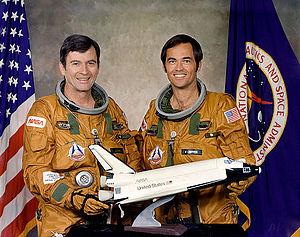
STS-1 est le premier vol de la navette spatiale américaine. Celle-ci, qui comprend l'orbiteur Columbia, est lancée le 12 avril 1981 et, après avoir bouclé 36 orbites, atterrit le 14 avril 1981. L'objectif de cette mission, dont l'équipage est réduit aux deux pilotes John W. Young et Robert L. Crippen, est de qualifier le fonctionnement de la navette durant toutes les phases du vol. La mission se déroule sans problème majeur, même si elle permet de mettre en évidence un certain nombre d'anomalies qui auraient pu avoir des conséquences graves. STS-1 marque l'aboutissement du projet de navette, entamé en 1968 et lancé officiellement en janvier 1972. C'est également la première mission habitée américaine depuis le vol Apollo-Soyouz, en juillet 1975.